Annette Island

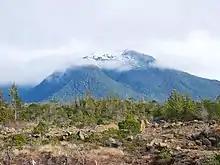
Annette Island landscape

Since the late 19th century, the entire island has been an Indian reserve, a status enacted by Congress when the Tlingit agreed to let the Tsimshian use this territory.